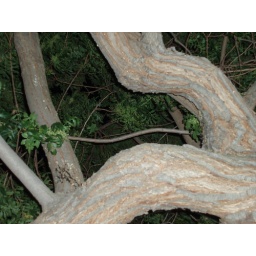
I thot the angles on this tree contrasted against the dark night sky was cool